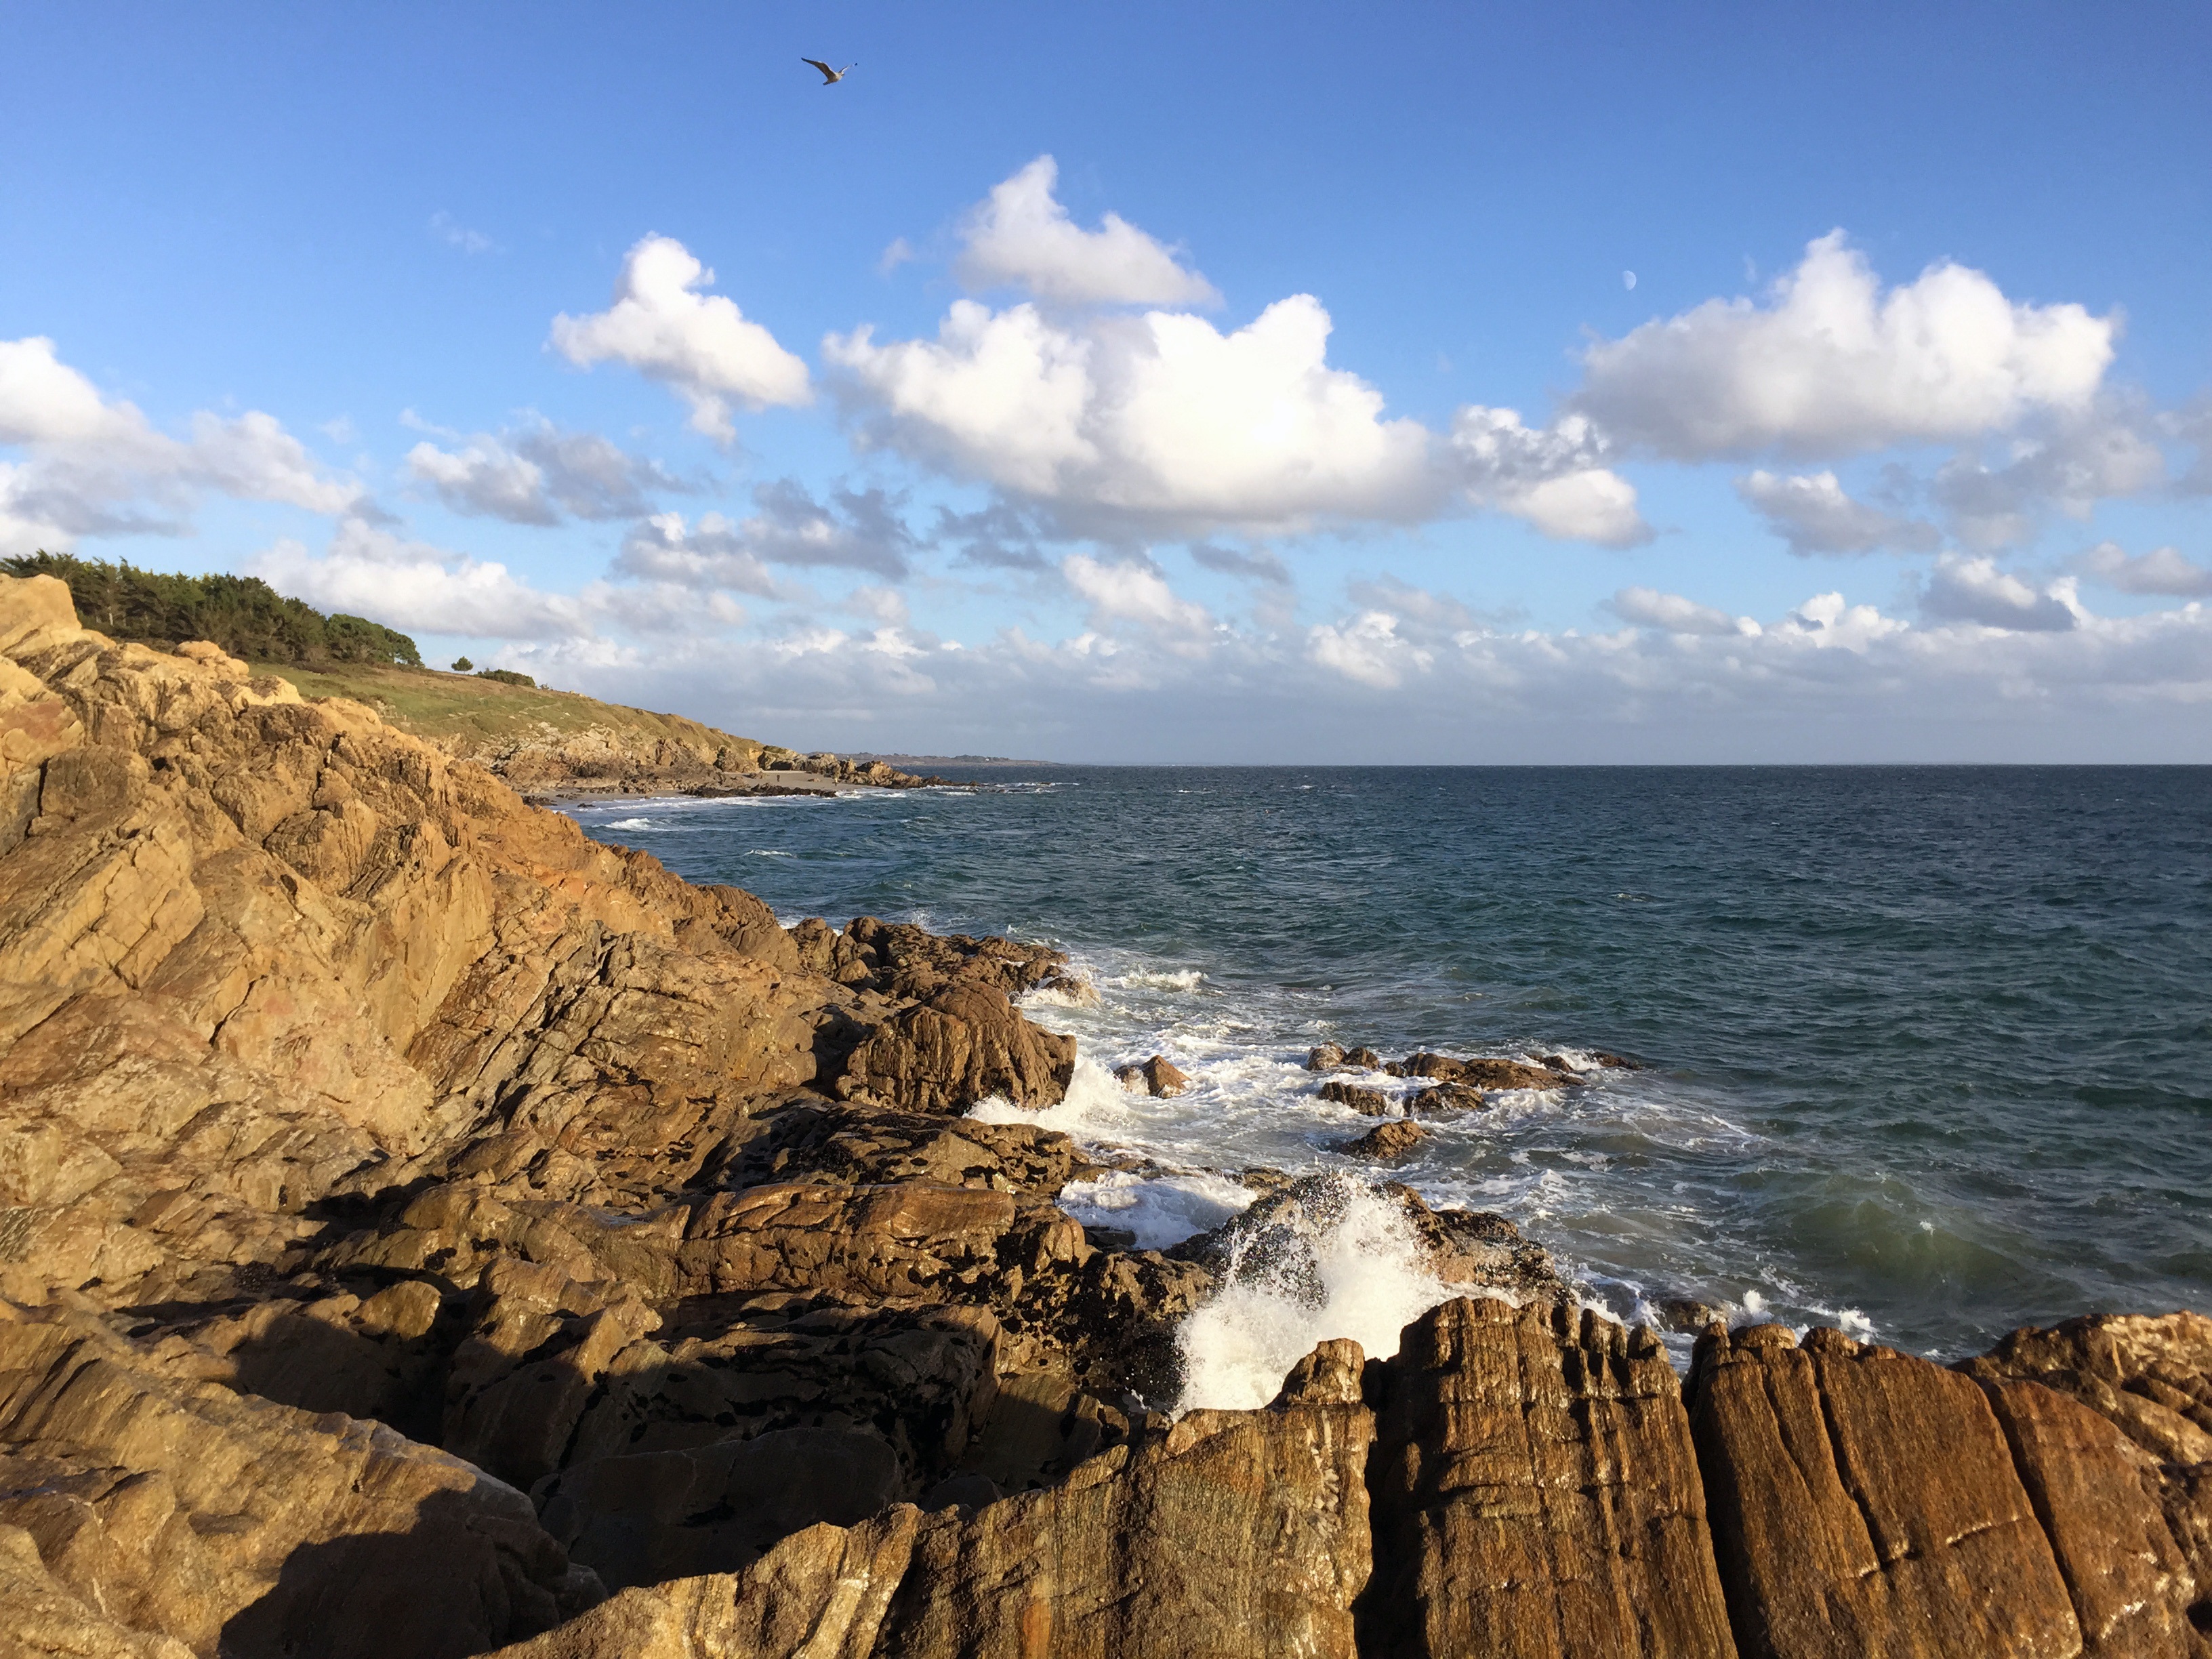
beach, landscape, sea, coast, sand, rock, ocean, horizon, bird, cloud, shore, wave, view, vacation, cliff, cove, bay, terrain, material, body of water, side, cape, scum, brittany, landform, natural environment, wind wave